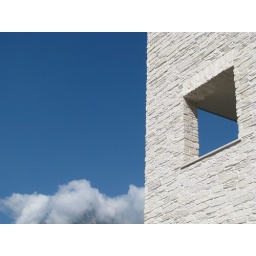
Wonderful blue sky in Agordo (Belluno).